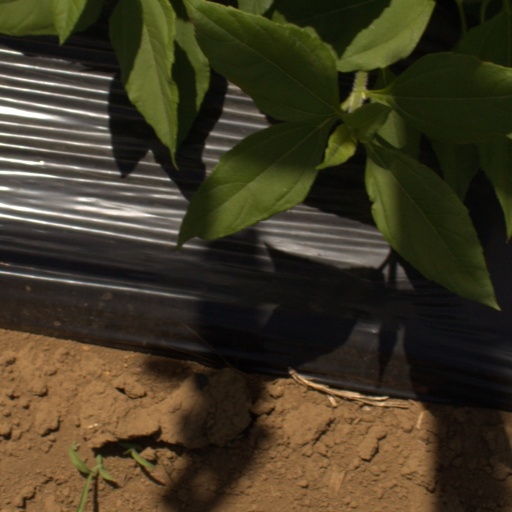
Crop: Jerusalem artichoke